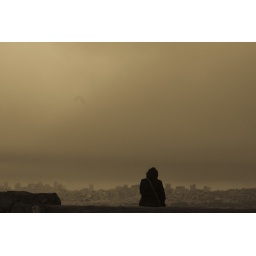
A girl sitting on the wall fencing Vista Point near Golden Gate Bridge, San Francisco